Ewa Kuryluk

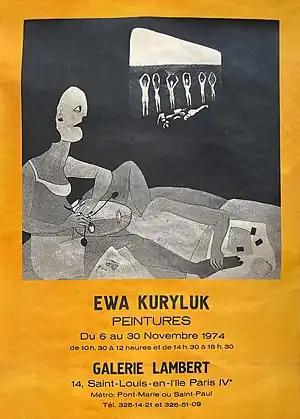
A poster for Ewa Kuryluk's solo exhibition at the Galerie Lambert in Paris, 6–30 November 1974. The painting "Execution" (1970), reproduced on the poster, is today in the collection of Polin, Museum of History of Polish Jews, Warsaw.

"Theater of Love", her second Boston installation was supported by the National Endowment for the Arts. The monumental cloth hall, her largest work to date, was made of cotton walls and columns suspended from the ceiling and bed sheets on the floor with depictions of a couple making love, their bodies larger than life and private parts showing prominently. There was a smell of scandal and Thomas Frick, reviewing the show for "Art in America", pointed out that exact rendition of private eroticism always borders on the political.